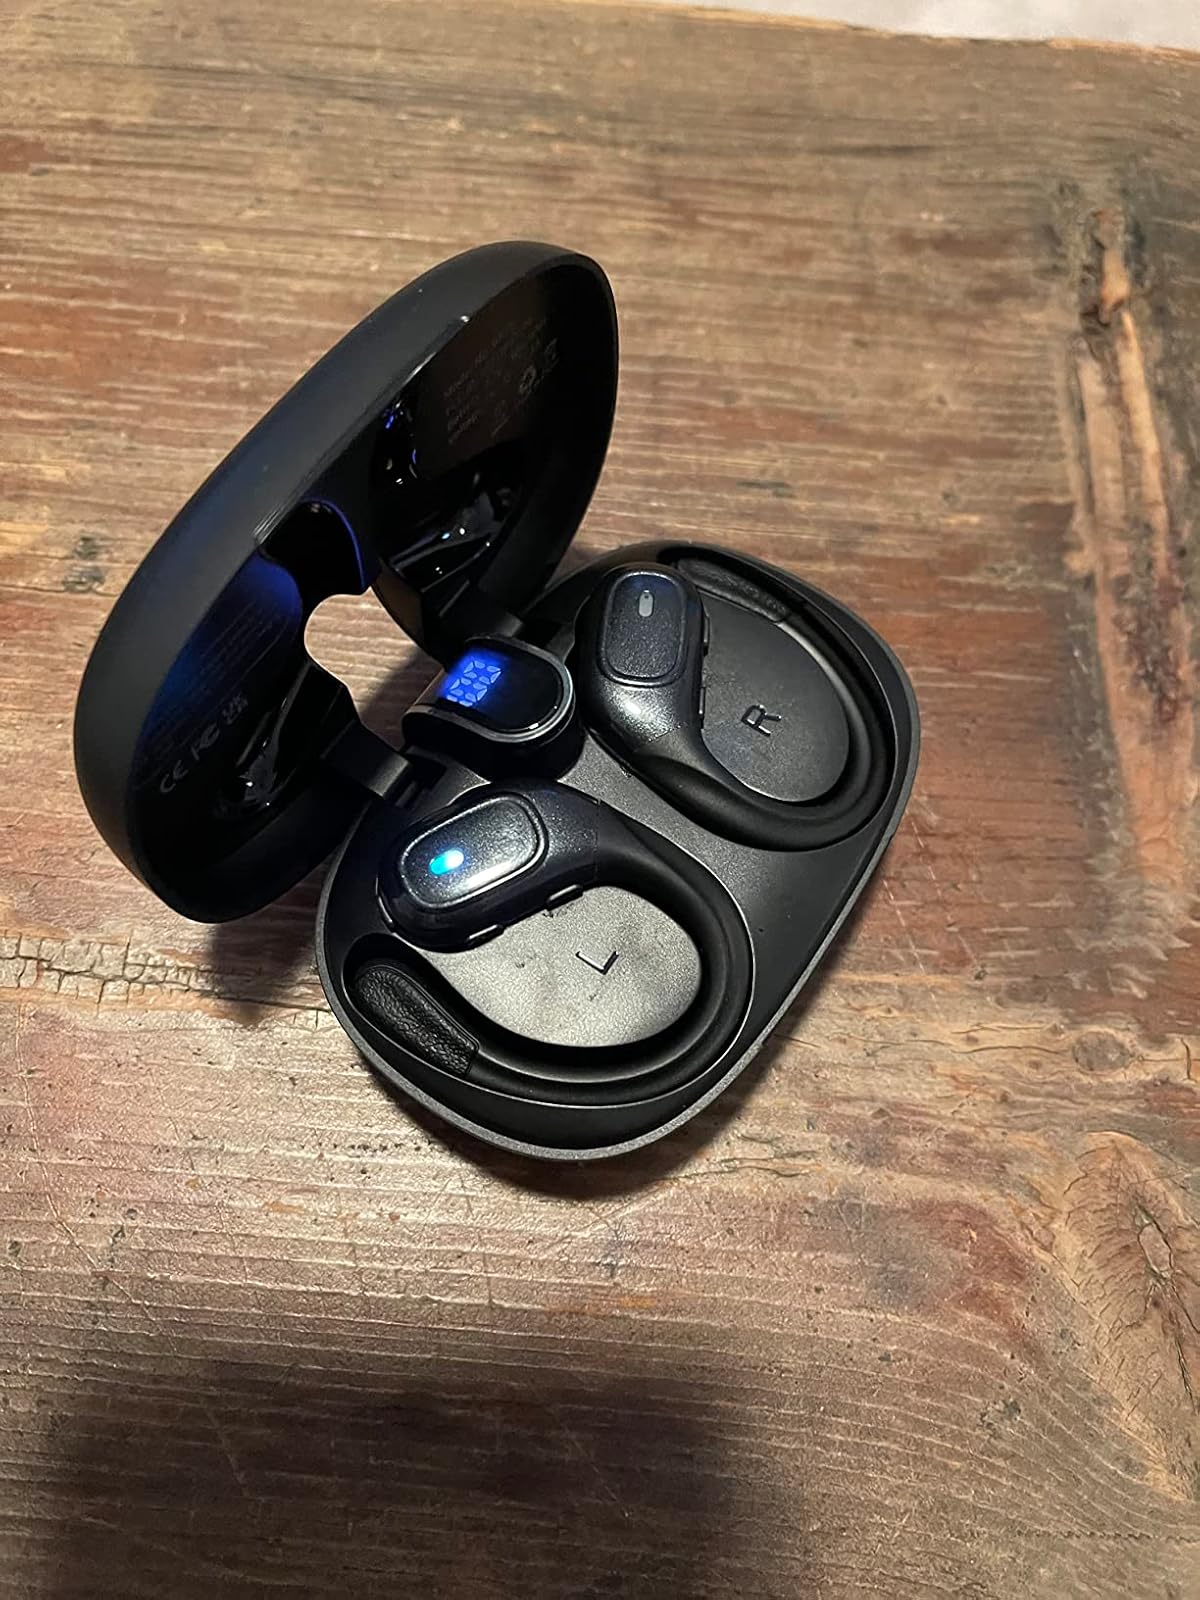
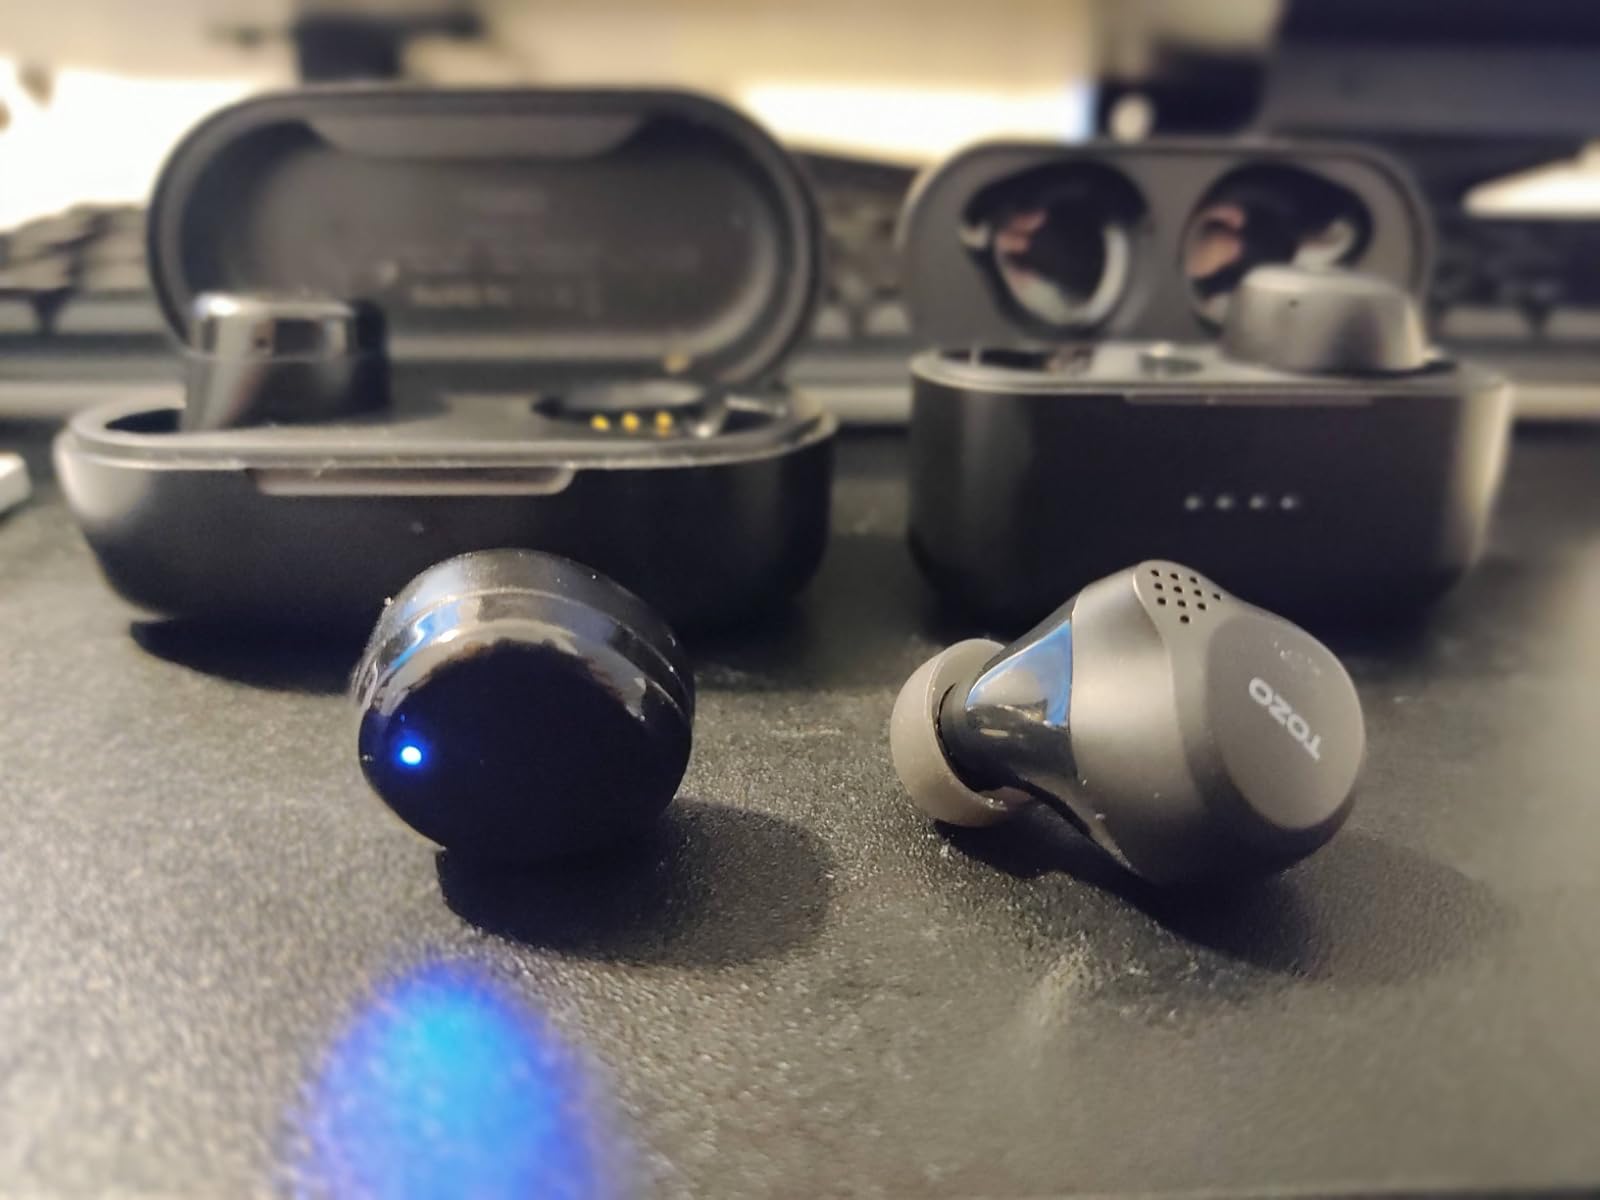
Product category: earbuds
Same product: no